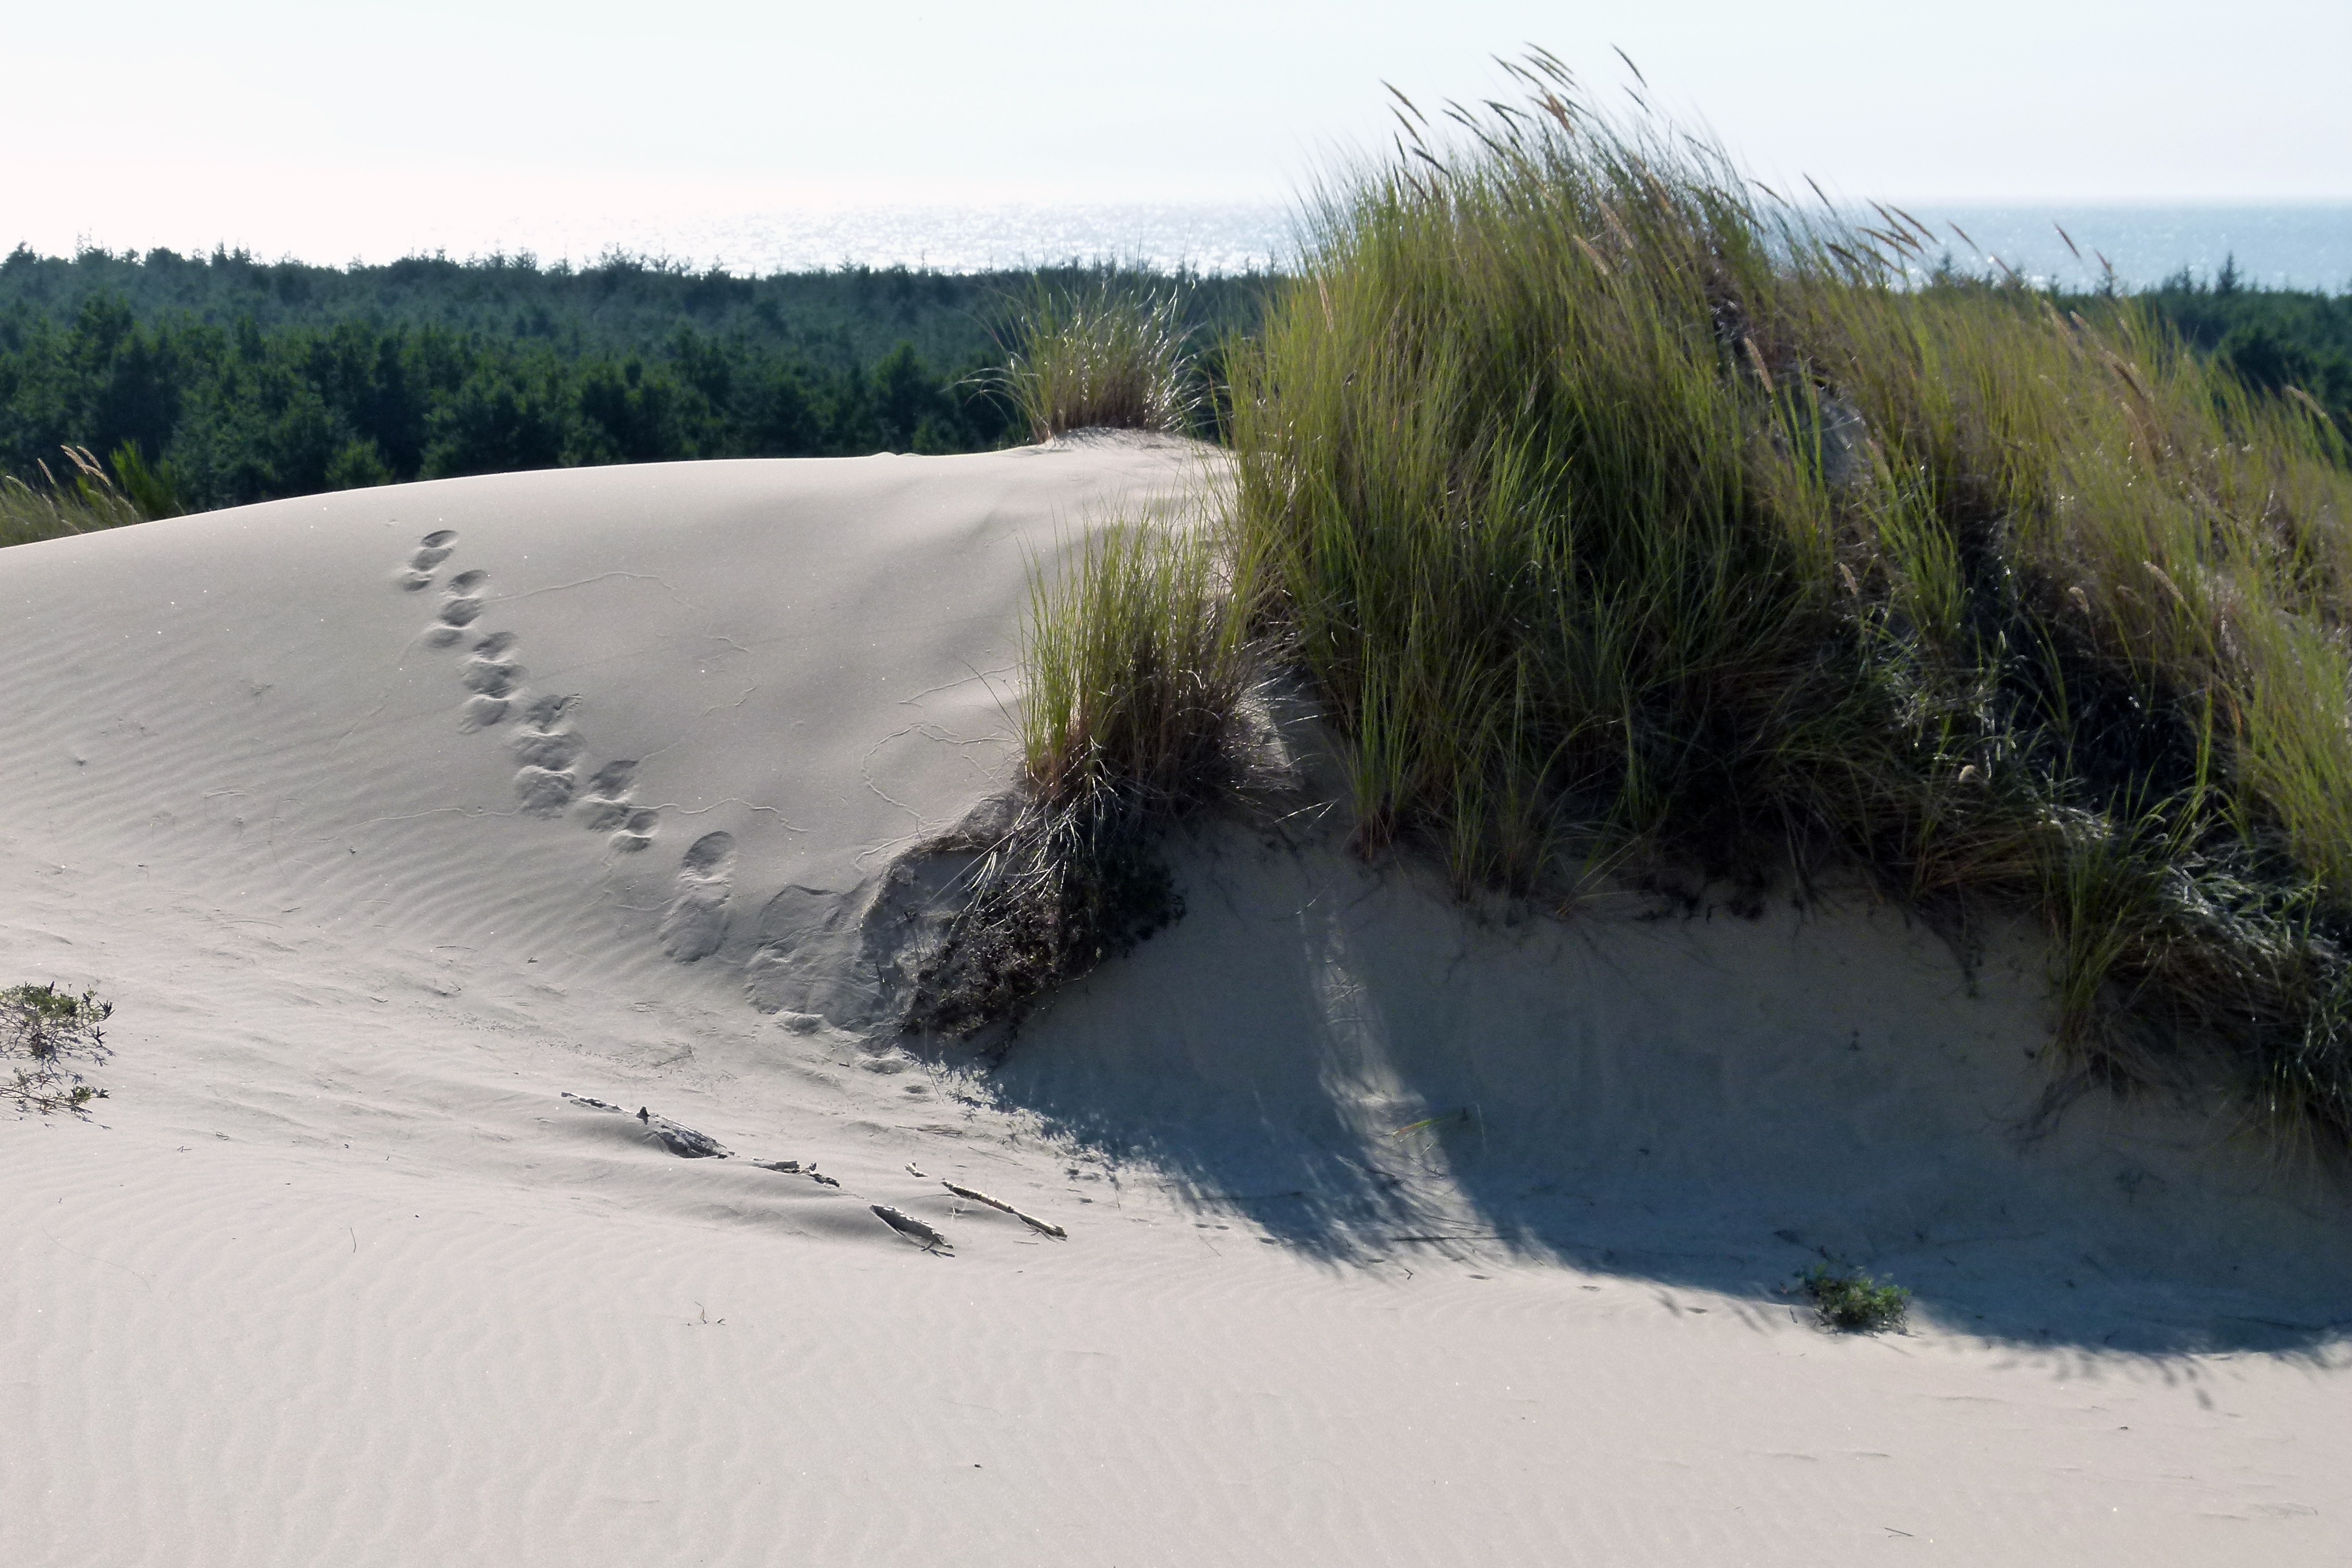
landscape, nature, grass, sand, snow, dune, coastline, reservoir, seashore, tracks, wetland, habitat, landform, sea grass, sand dunes, natural environment